Pikeville College Academy Building

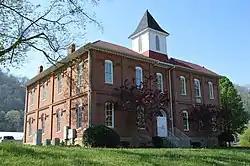

The Pikeville College Academy Building, on College St. in Pikeville, Kentucky, was built in 1890. It was listed on the National Register of Historic Places in 1973.